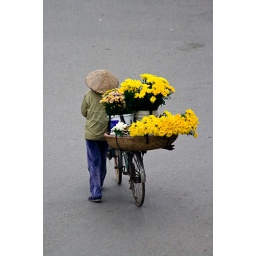
Flower sellers wearing conical hats in the old quarter of Hanoi wander the streets with baskets of colourful flowers.